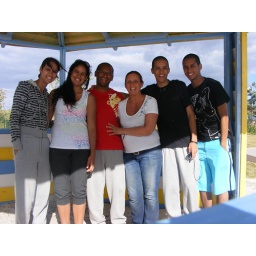
A beach house in France 07-2008